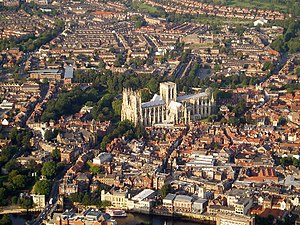
York
York er en nordengelsk by med jern-, tekstil- og læderindustri. York har 198.051 indbyggere.